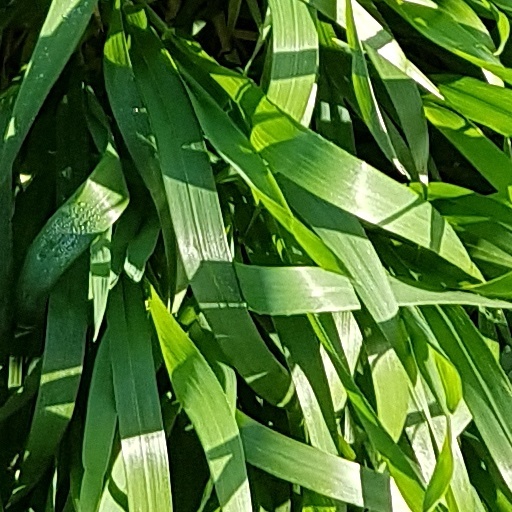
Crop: wheat